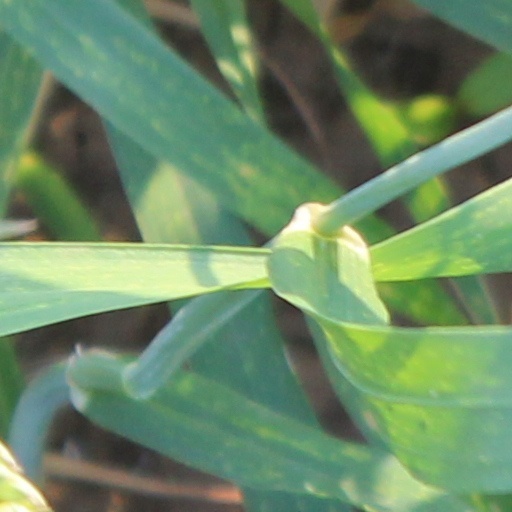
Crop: wheat